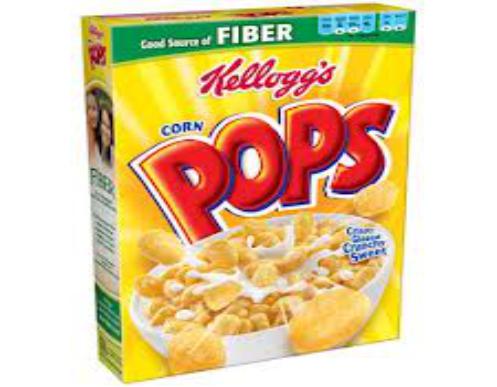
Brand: Corn Pops
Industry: Food